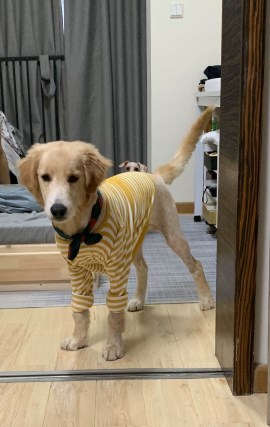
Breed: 5355-n000126-golden_retriever